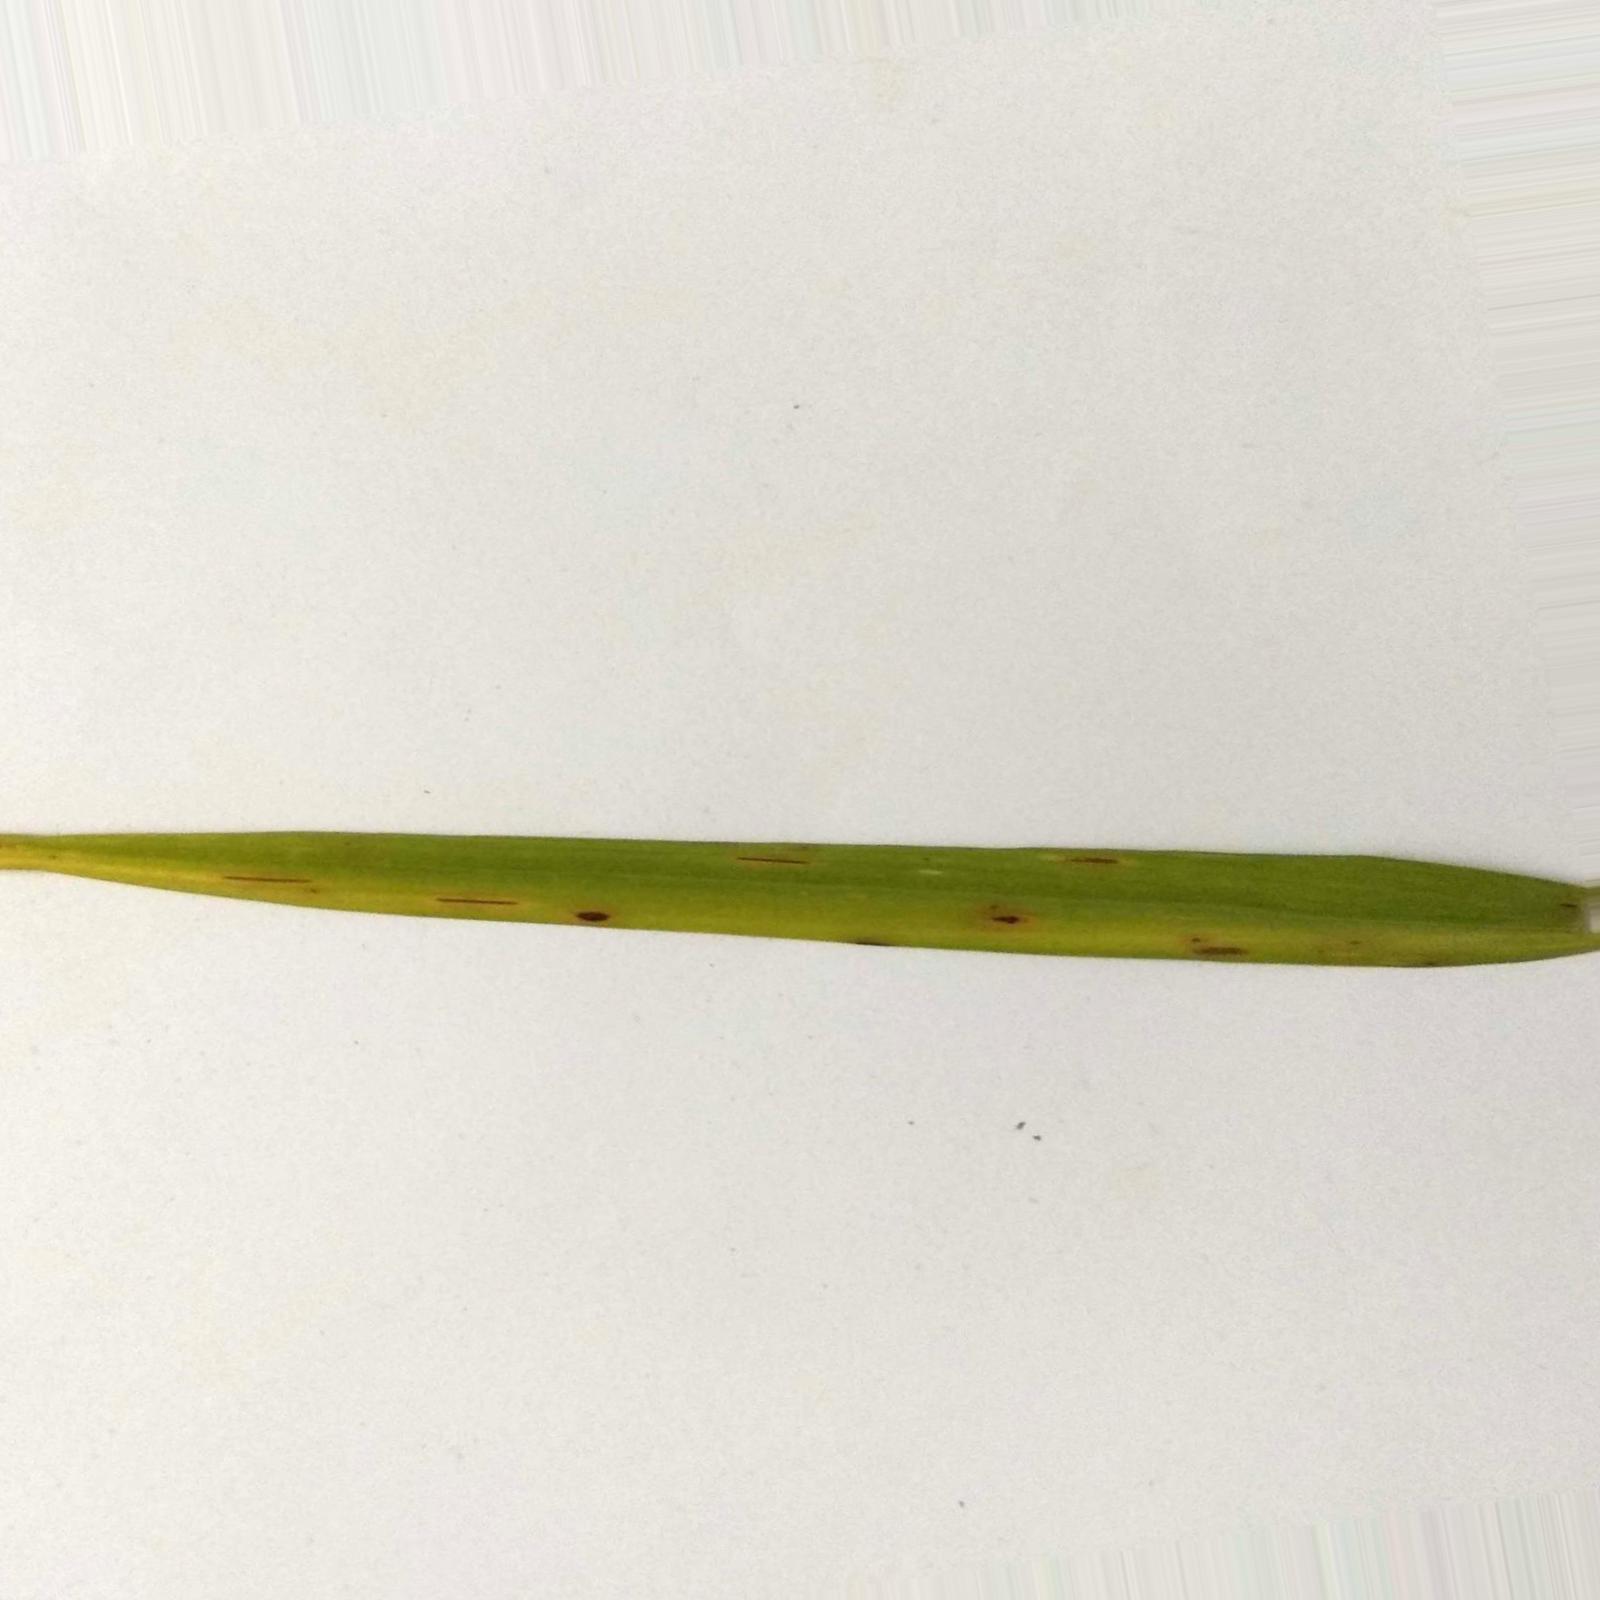
Nhãn: Bệnh Đốm Nâu ( Brown spot )